Dachstein Chapel

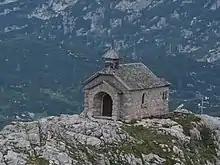
The Dachstein Chapel

The Dachstein Chapel is located immediately next to the Simony Hut in the Dachstein Mountains. It lies at a height of and is the highest place of worship in the Northern Limestone Alps. It is located within the municipality area of Hallstatt in the district of Gmunden (Upper Austria) in Austria. It belongs to the Roman Catholic Diocese of Linz and is a cultural heritage monument.